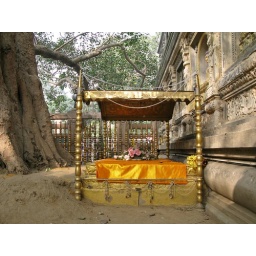
The red sandstone seat beneath the Bodhi tree marks the spot where the Buddha meditated before he attained enlightenment.